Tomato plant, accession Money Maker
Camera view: horizontal (90 deg, fisheye); turntable rotation: 240 degrees
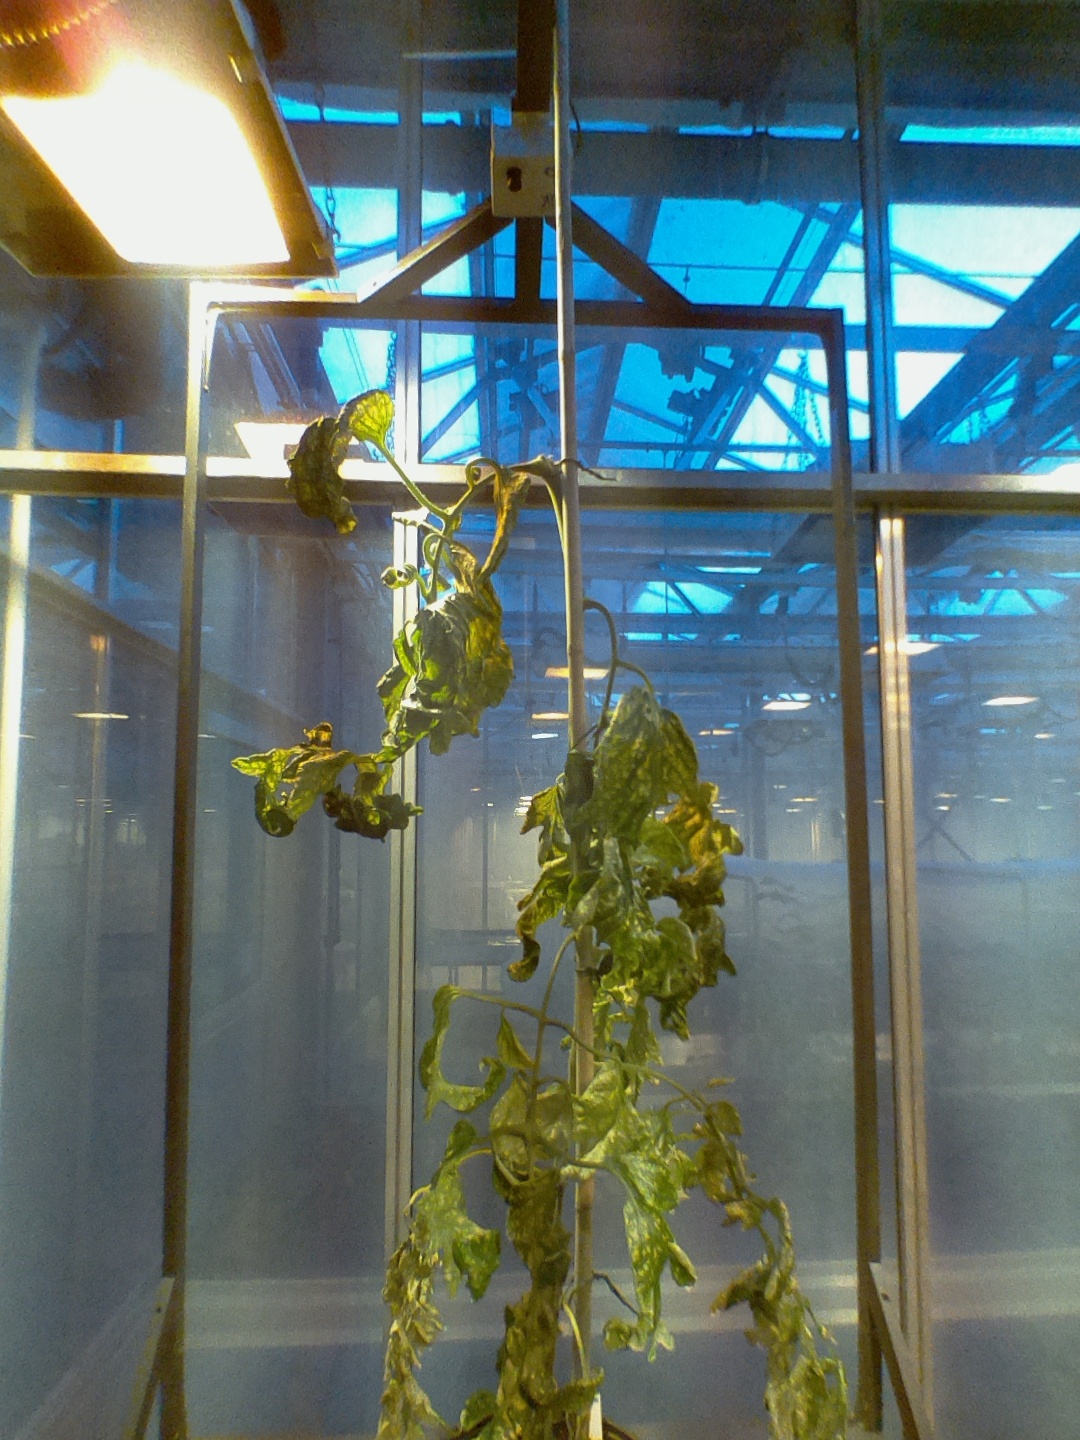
BBCH growth stage 52: 2 inflorescences visible